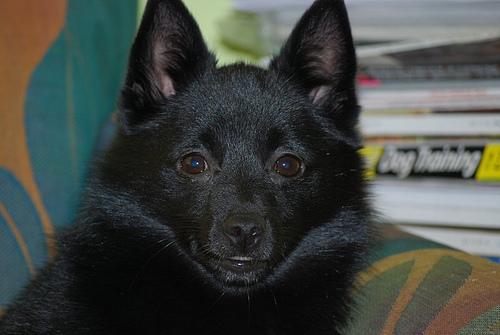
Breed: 201-n000024-schipperke